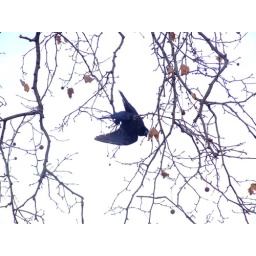
dead bird hanging in a tree